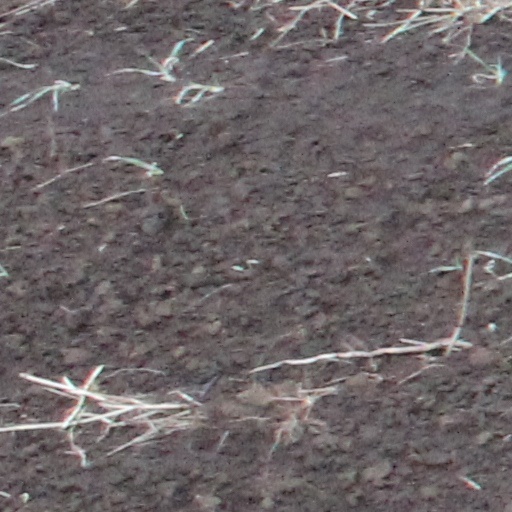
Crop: wheat